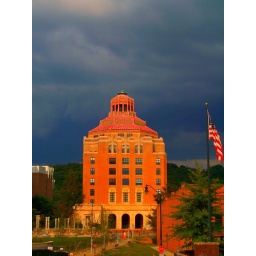
This city office building was being renovated, but was originally built in the 1920's.